Nakh peoples

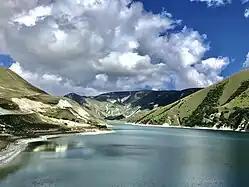
Lake Kezenoyam

During the Middle Ages, Vainakh society felt a strong Byzantine influence that led to the adoption of Eastern Orthodox Christianity in some parts of the country (particularly the mountainous South). However, Christianity did not last long. After the devastation of the country by Tamerlane, Christianity was extinguished (due to the temporary loss of contacts between Georgia and Nakh Christians) and gradually the Chechens and Ingush returned to their native, pagan beliefs (while the Bats were permanently Christianized). Islam began to spread on Nakh peoples lands from 16th and 17th centuries.